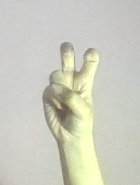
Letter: toot